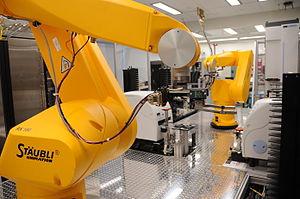
La chimiogénomique ou chemogénomique peut-être définie comme la science ayant pour objet l'étude de la réponse du génome à un composé chimique.
Un robot est un dispositif mécatronique conçu pour accomplir automatiquement des tâches imitant ou reproduisant, dans un domaine précis, des actions humaines. La conception de ces systèmes est l'objet d'une discipline scientifique, branche de l'automatisme nommé robotique.
Le groupe Stäubli International AG est un groupe international qui conçoit, fabrique et commercialise des machines pour le tissage par cadres, les machines Jacquard et tapis, des raccords rapides et des robots industriels.